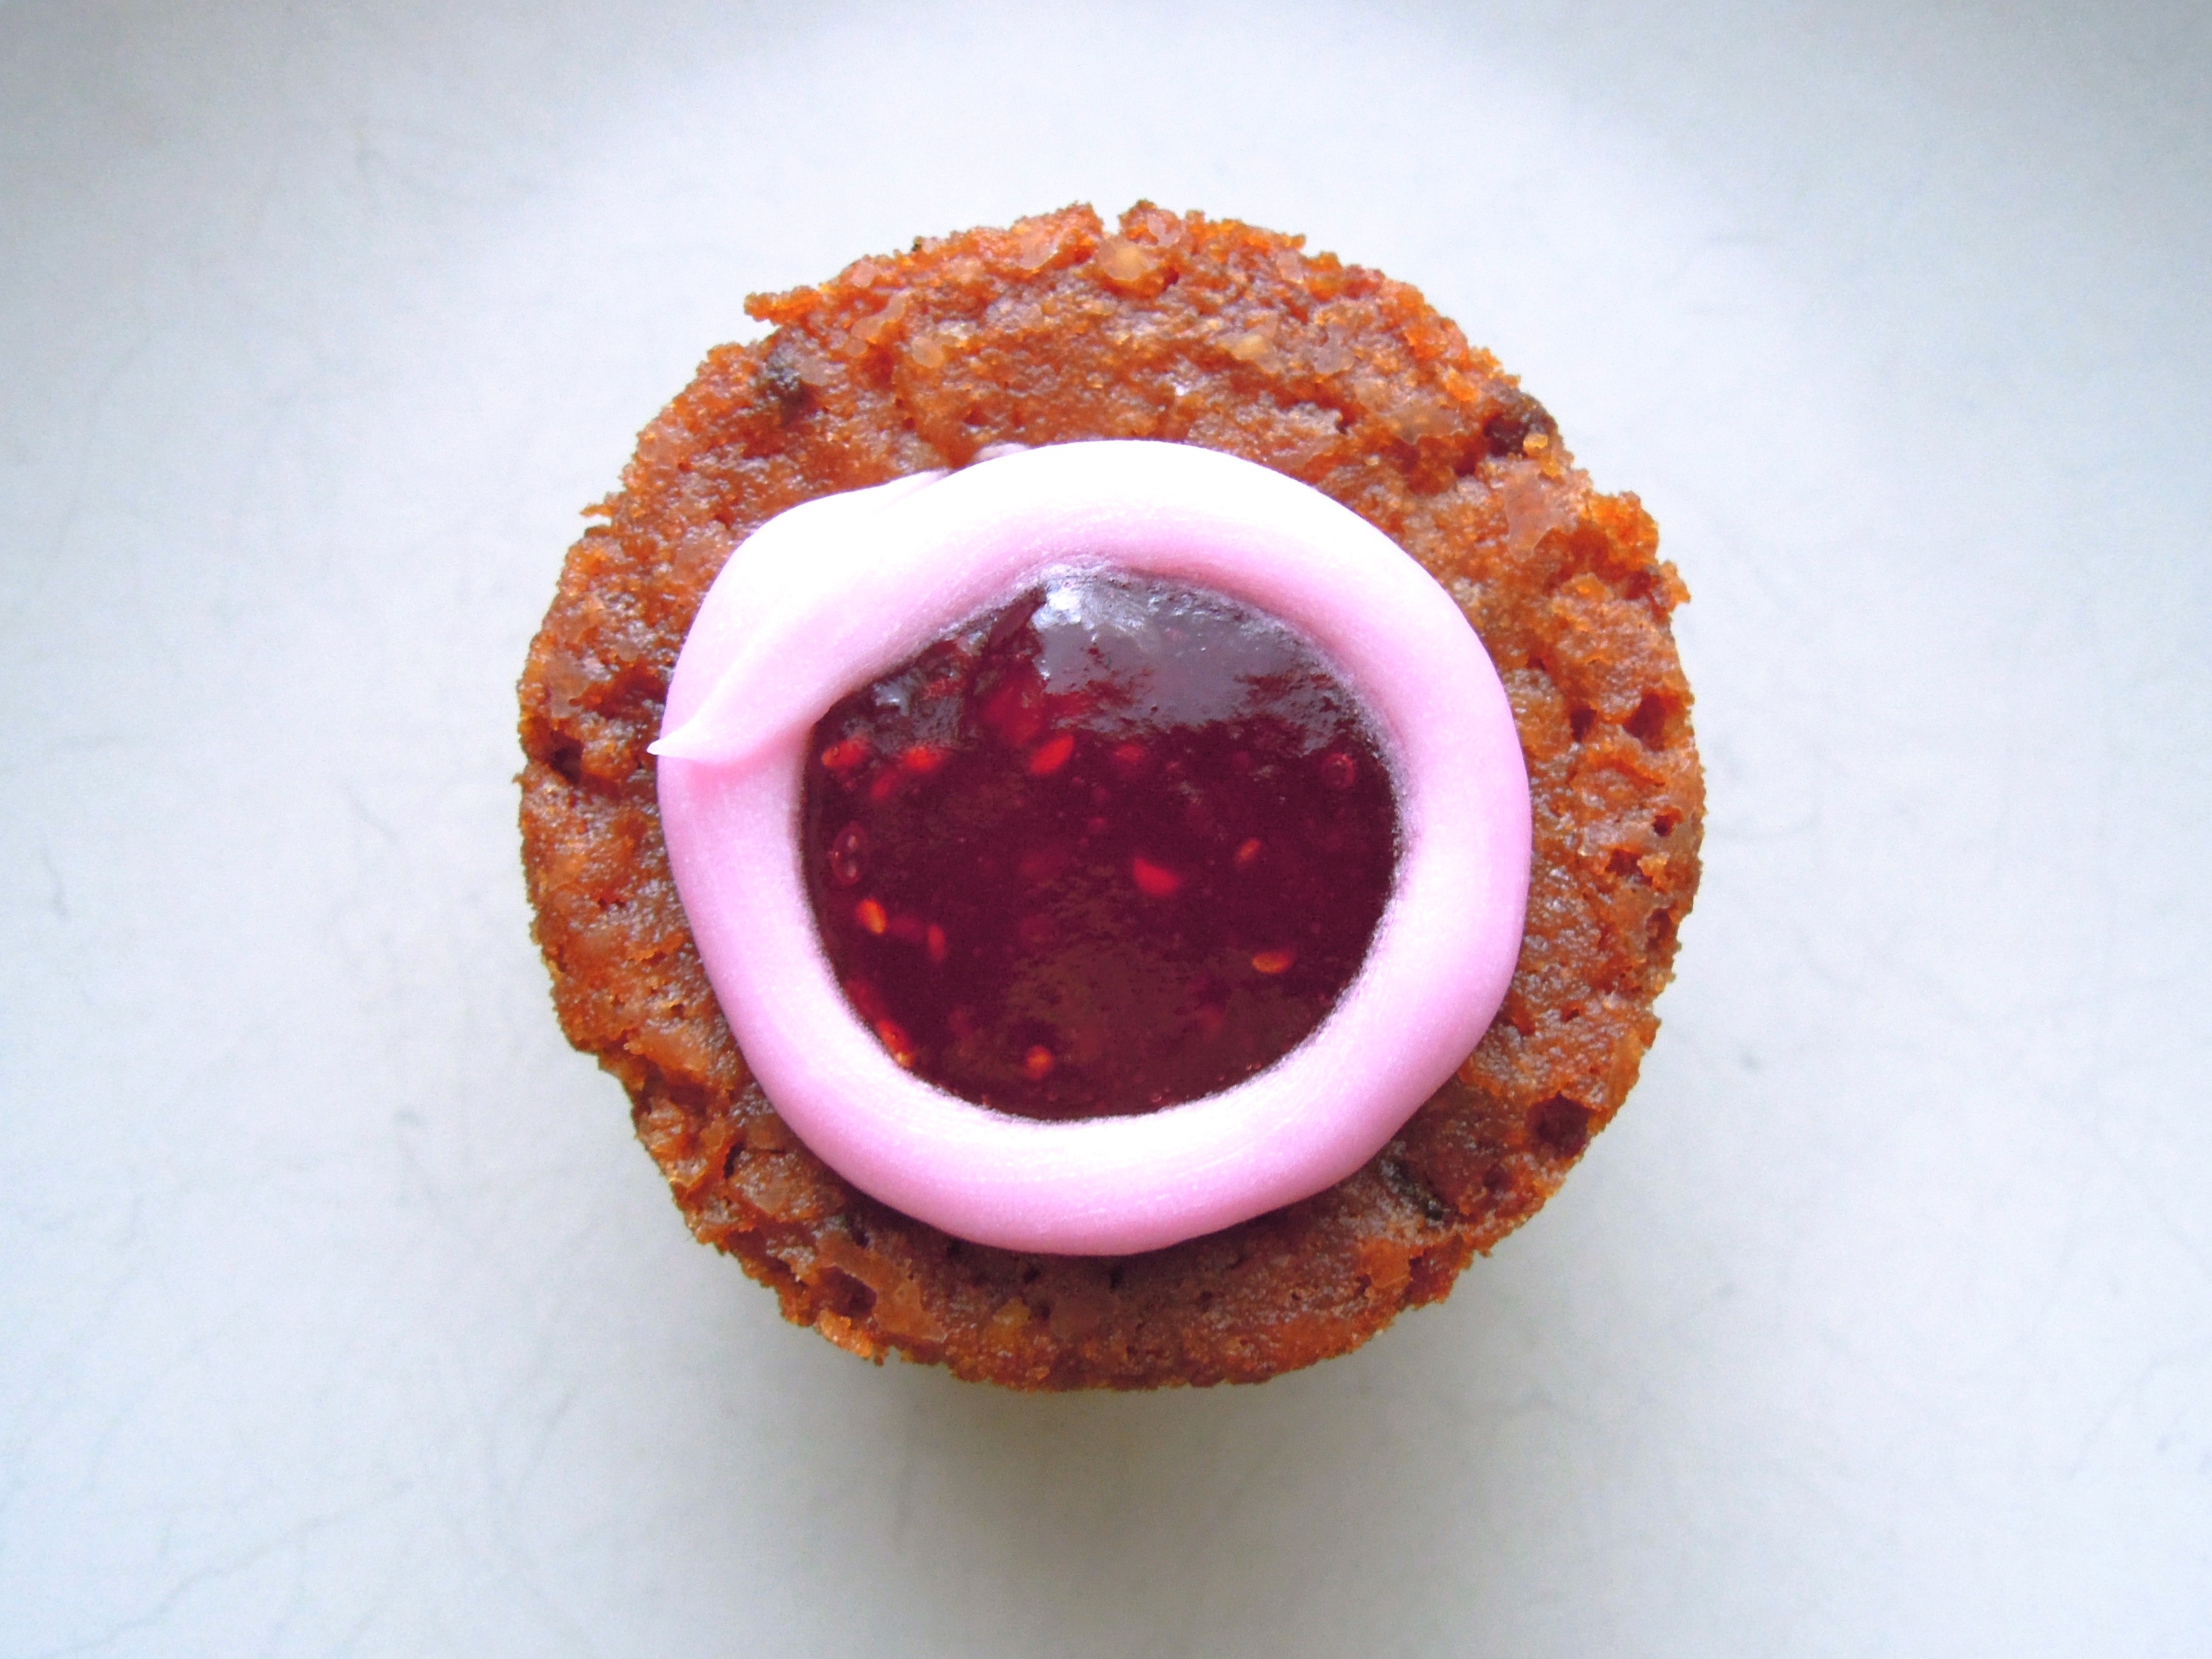
plant, fruit, dish, food, produce, dessert, cake, pastry, muffin, coconut, runeberg, fried food, the tart, hillosilm, kansallisleivos, runeberg tarts